Bihorel

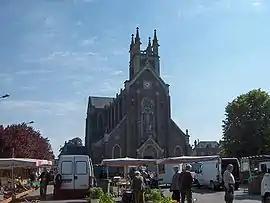
Notre Dame des Anges Church and market in Bihorel

Bihorel is a commune of the Seine-Maritime department in the Normandy region in northern France. It is a northeastern suburb of Rouen.